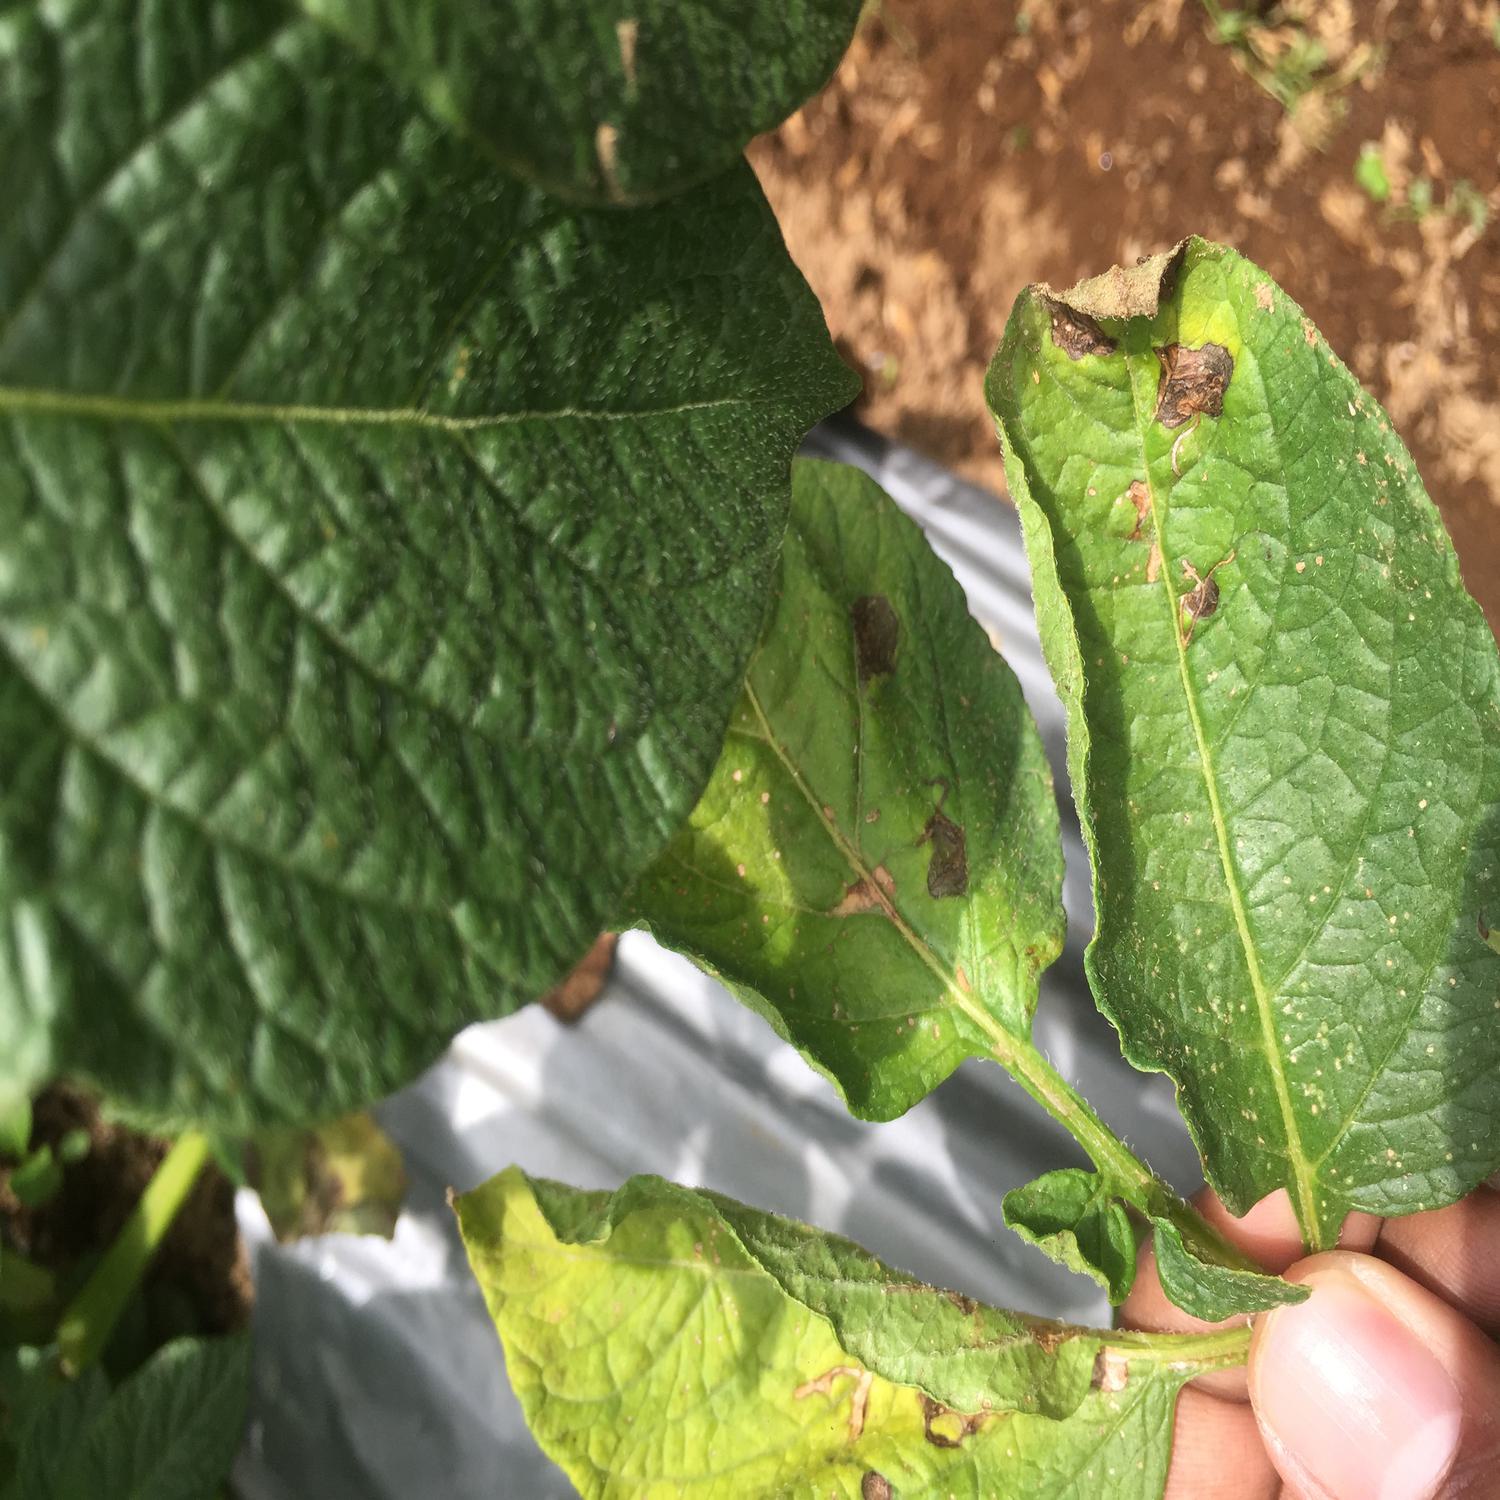
Label: Fungi